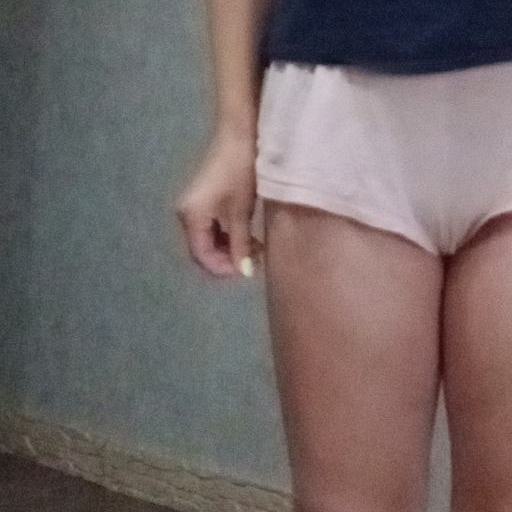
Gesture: no_gesture